Yeghishe Tourian of Jerusalem

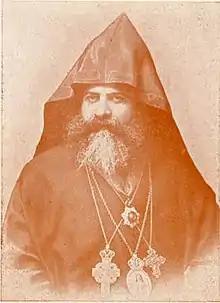

Yeghishe Tourian (23 February 1860 – 27 April 1930) was Armenian Patriarch of Jerusalem from 1921 to 1929. He took over the position after the patriarchate position remained vacant for 11 years (1910–1921).